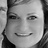
Emotion: happy